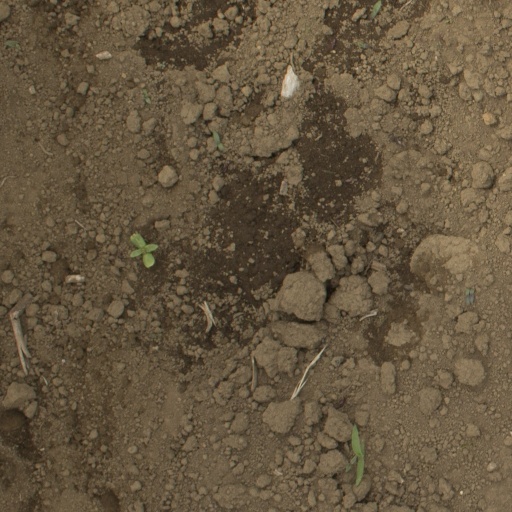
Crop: Jerusalem artichoke